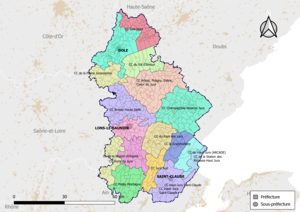
Carte des intercommunalités du département du Jura, France. Composition au 1er janvier 2019.
Au 1ᵉʳ janvier 2020, le département du Jura compte 167 groupements communaux :